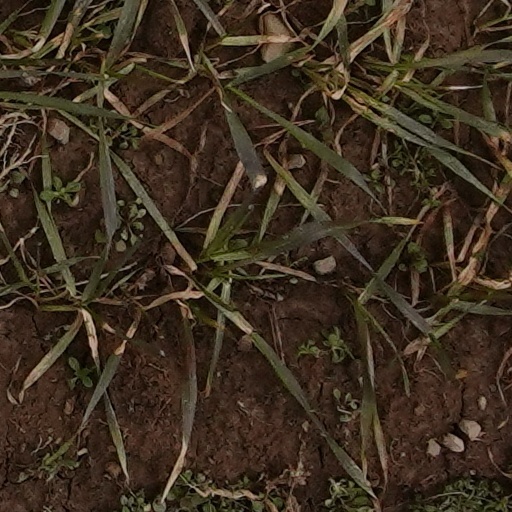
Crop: wheat